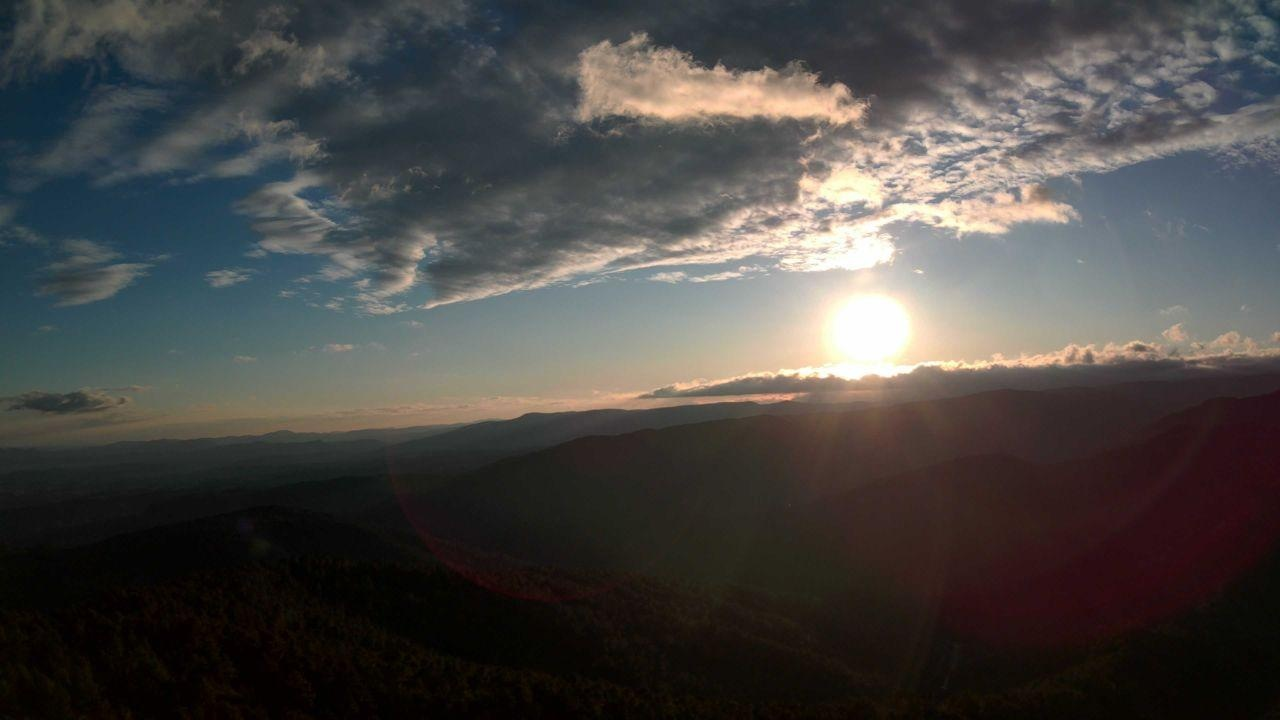
Fire: no
Smoke: yes